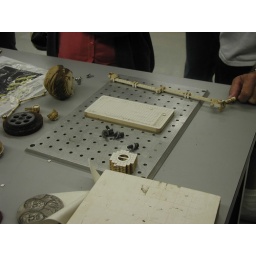
Sample of paper used in rapid prototype machine and device used to &amp;quot;punch out&amp;quot; finished paper model.